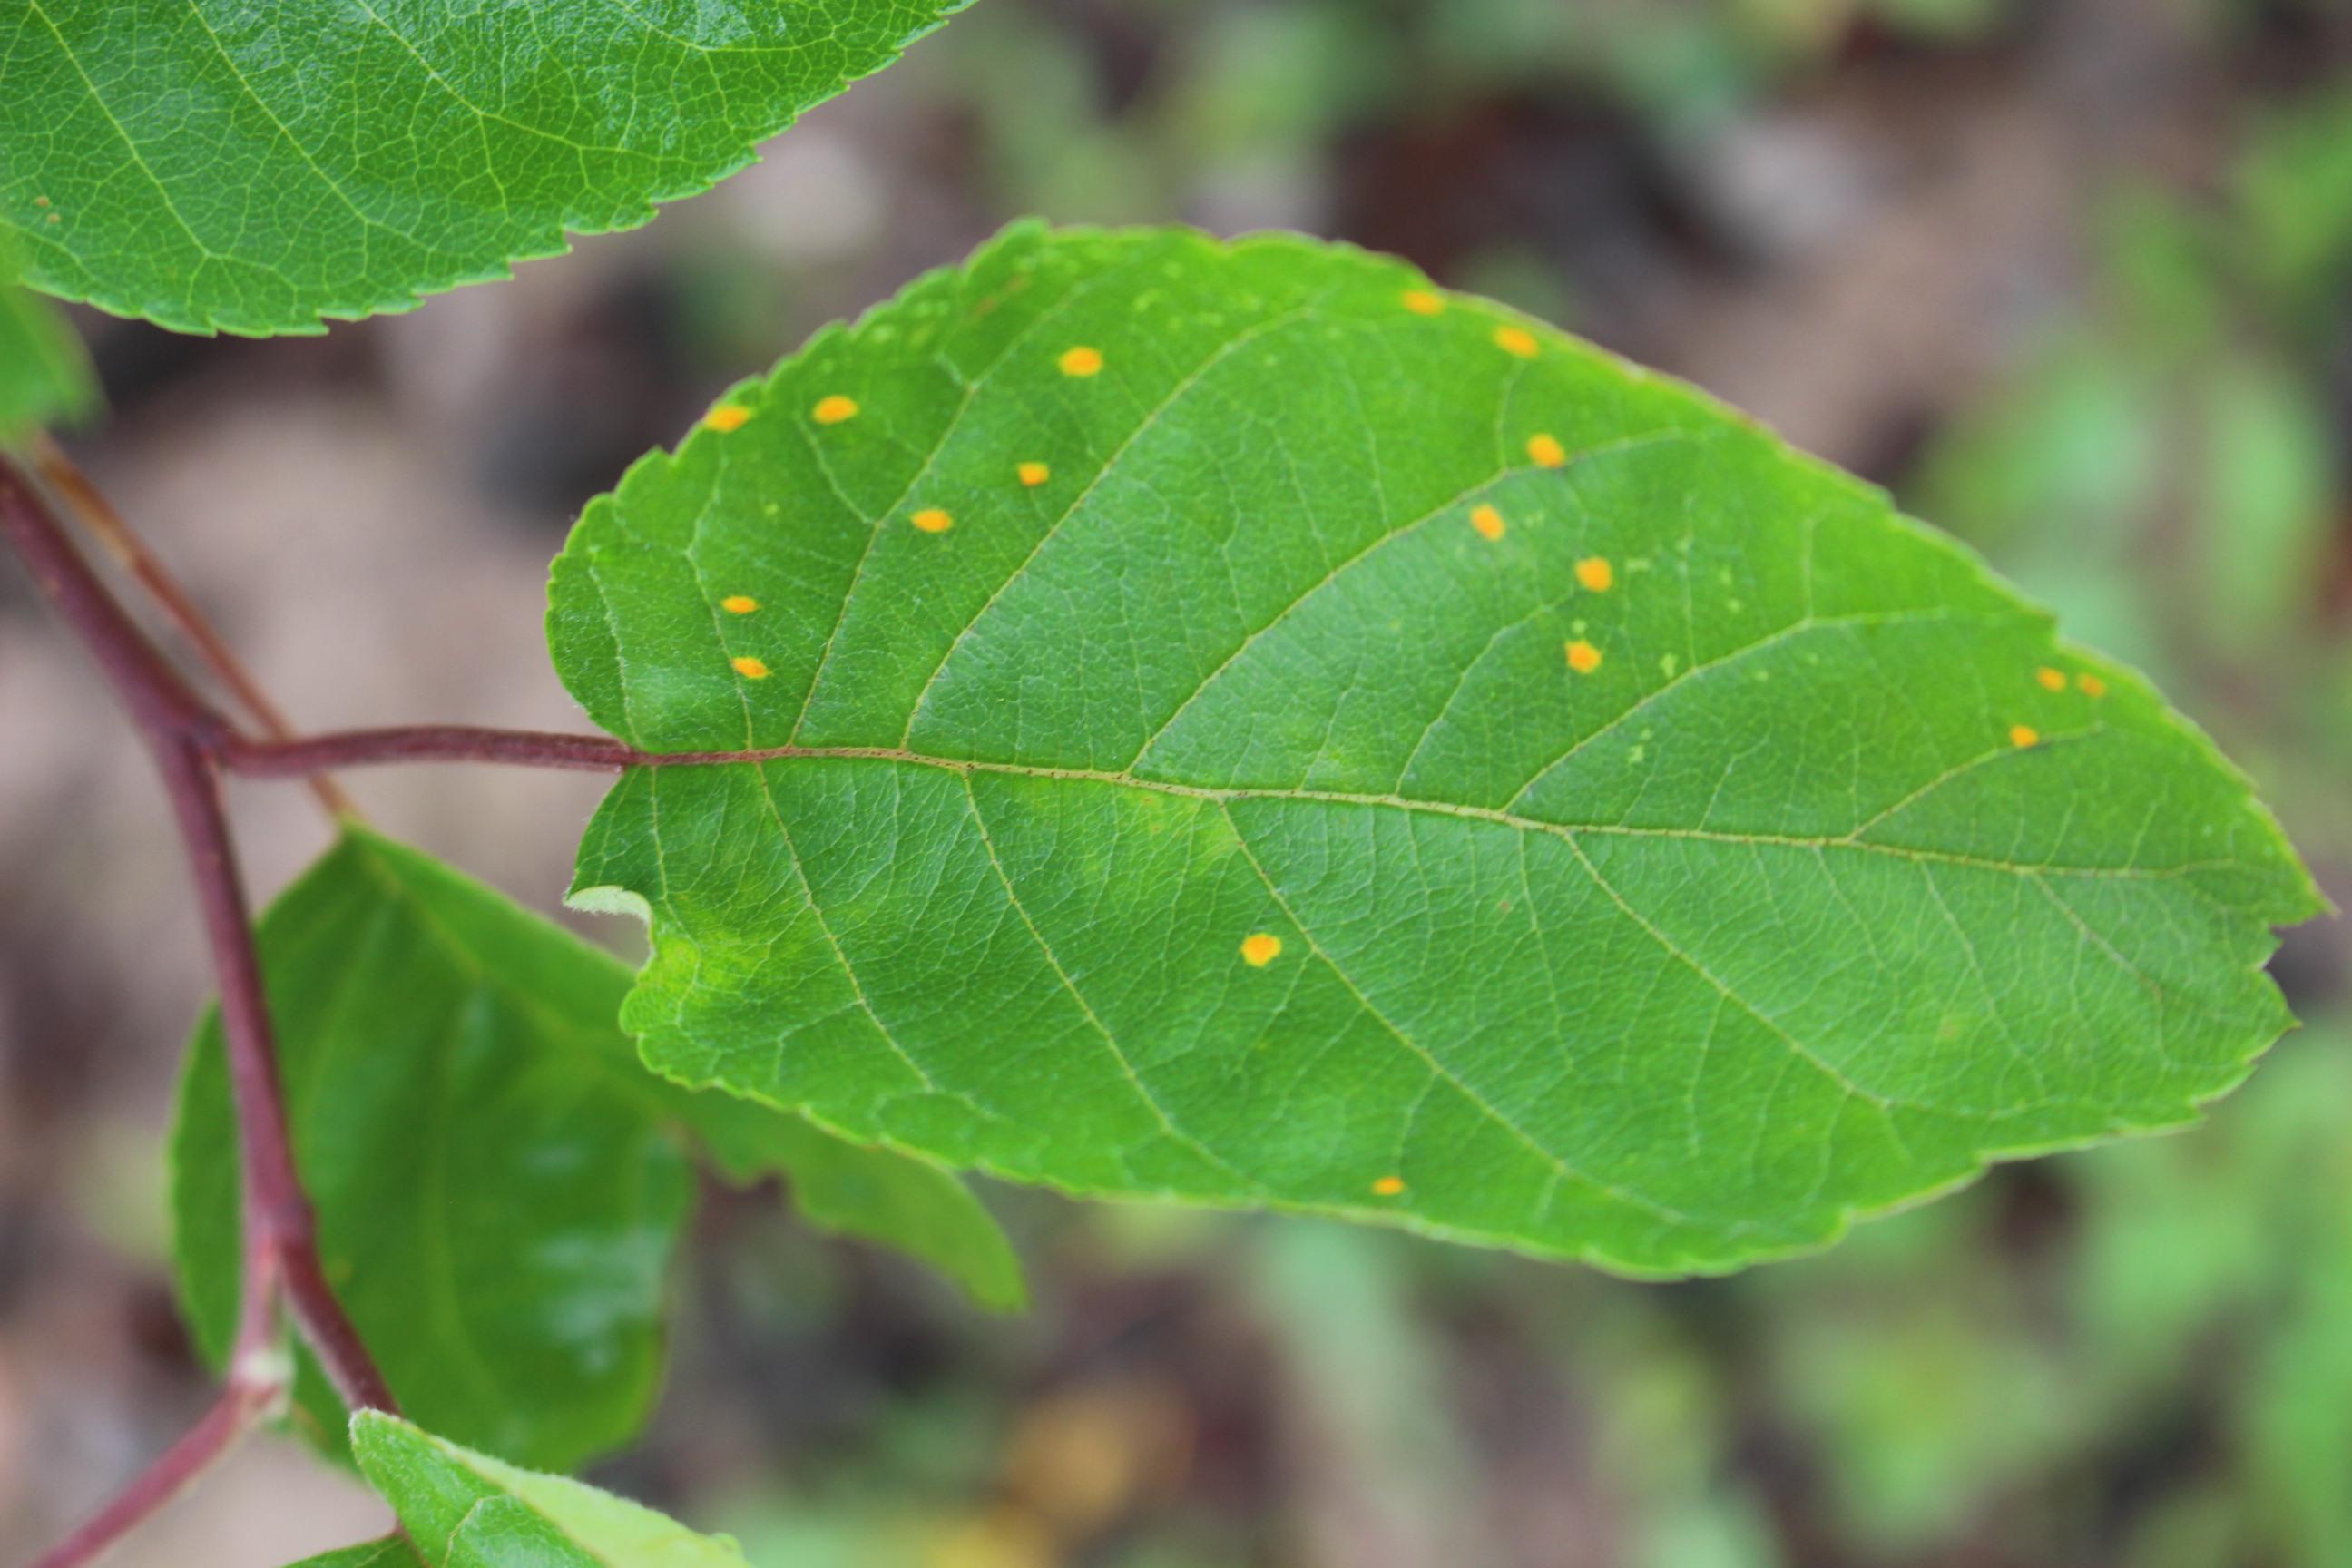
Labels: rust